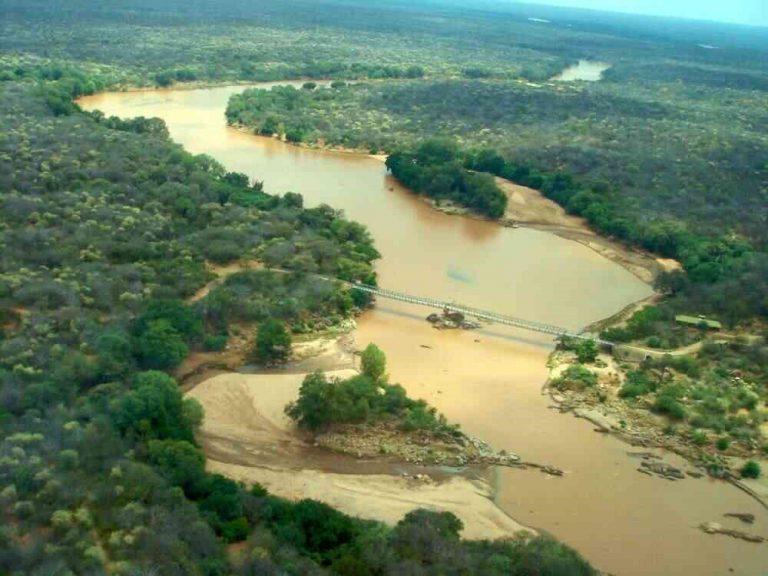
Mto mkubwa wenye maji ya kutiririka ikiwa pamoja na daraja la kuvuka mto huu, ikiwa imezungukwa na mazingira ya miti mikubwa na midogo iliyomea vizuri kwa rangi ya kijani.